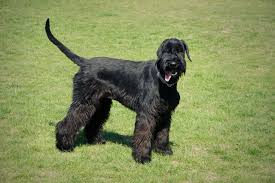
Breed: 232-n000089-giant_schnauzer